Citole

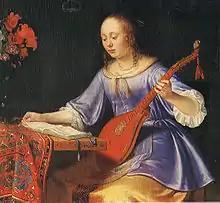
Netherlands. Winternitz linked the citole to the cittern, calling attention to the knobs where the neck meets the instrument's body as remnants of the citole's shoulder projections

Dr. Emanuel Winternitz talked about musical instruments evolving over time, in lecture and in the 1961 paper "The Survival of the Kithara and the Evolution of the Cittern". From this perspective musical instruments change as luthiers build new instruments; the instruments retain features of older instruments out of concern for customer preferences. Winternitz saw a pattern in which the ancient cithara was given a fingerboard and developed into necked instruments. He interpreted the illustrations in the Charles the Bald Bible, the Utrecht Psalter and the Stuttgard Psalter as illustrating this transformation, and gave many more examples in books and papers that he wrote. Part of his idea was that civilizations are constantly undergoing renaissances in which they rediscover and recreate the past. He pointed to the Carolingian Renaissance as one of these renaissances, that recreated old instruments anew. He also believed that since classical times there was an unbroken "stream of tradition".